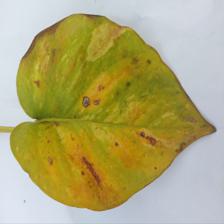
Label: Manganese Toxicity